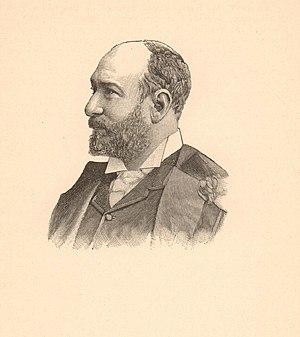
Henri Othon Brauer, né à Kleinstolpen le 20 octobre 1858 et mort à Paris le 19 avril 1936, est un graveur sur bois français d'origine allemande.
Dan Leno, né George Wild Galvin, est un célèbre humoriste de music-hall et un acteur de comédie musicale vers la fin de l'Époque victorienne. Il est surtout connu, en dehors de ses pièces de music-hall, pour ses rôles féminins dans la pantomime annuelle qui fut populaire au théâtre de Drury Lane de Londres, de 1888 à 1904.